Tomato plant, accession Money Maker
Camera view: horizontal (90 deg, fisheye); turntable rotation: 270 degrees
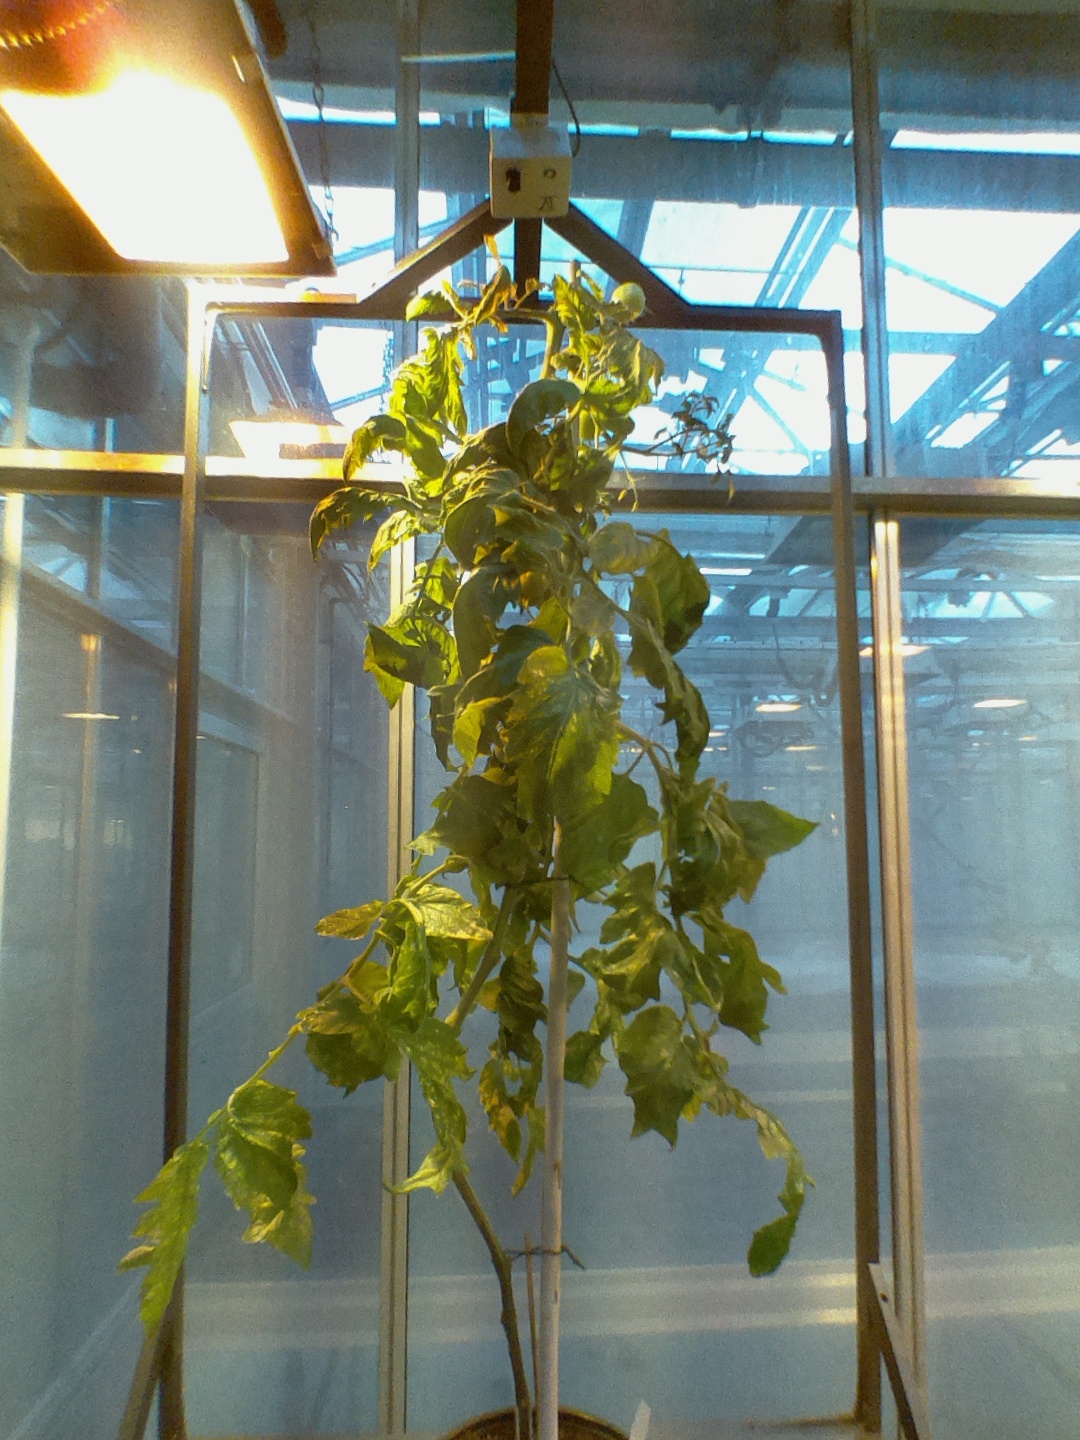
BBCH growth stage 76: 60%-70% of final fruit size